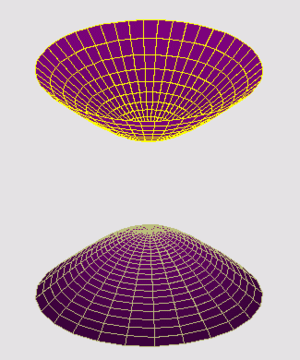
Hyperboloïde à deux nappes Image réalisée par mes soins grâce au logiciel gratuit Winplot.
La géométrie euclidienne commence avec les Éléments d'Euclide, qui est à la fois une somme des connaissances géométriques de l'époque et une tentative de formalisation mathématique de ces connaissances. Les notions de droite, de plan, de longueur, d'aire y sont exposées et forment le support des cours de géométrie élémentaire. La conception de la géométrie est intimement liée à la vision de l'espace physique ambiant au sens classique du terme.
Un hyperboloïde est en géométrie une surface du second degré de l'espace euclidien. Il fait donc partie des quadriques, avec pour caractéristique principale de posséder un centre de symétrie et de s'étendre à l'infini.
En mathématiques, et plus particulièrement en algèbre linéaire et en analyse fonctionnelle, on désigne par théorème spectral plusieurs énoncés affirmant, pour certains endomorphismes, l'existence de décompositions privilégiées, utilisant en particulier l'existence de sous-espaces propres.